West Harrison, Indiana

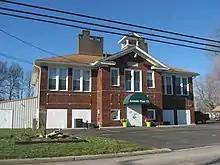
West Harrison's former school

Settlers at West Harrison found numerous mounds constructed by Indians. West Harrison was laid out in 1813, the same year its twin city of Harrison, Ohio, was founded.